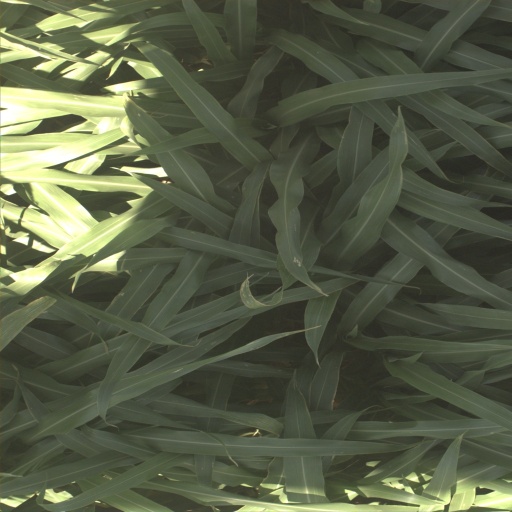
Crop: sorghum